Quiz (TV series)

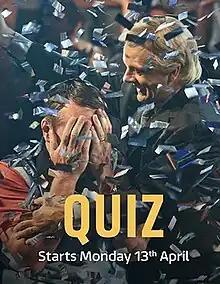
Promotional poster

Quiz is a British drama television serial developed for the ITV channel and AMC and written by James Graham, based on his play of the same name commissioned by William Village and the book "Bad Show: the Quiz, the Cough, the Millionaire Major" by Bob Woffinden and James Plaskett. It is directed by Stephen Frears and consists of three hour-long episodes. The series focuses on the "Who Wants to Be a Millionaire?" contestant Charles Ingram, a former army major in the Royal Engineers, and how he unexpectedly won the £1 million jackpot on the quiz show in 2001, followed by a criminal trial in which he and his wife were convicted of cheating their way to success.